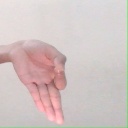
अक्षर: ज्ञ